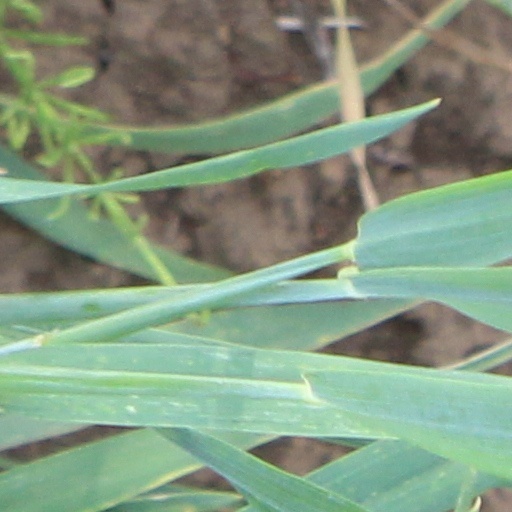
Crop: wheat